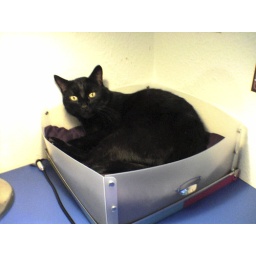
cat in the box